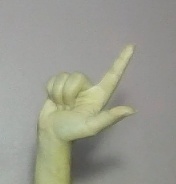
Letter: laam